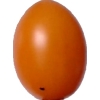
Label: tomato_cherry_orange